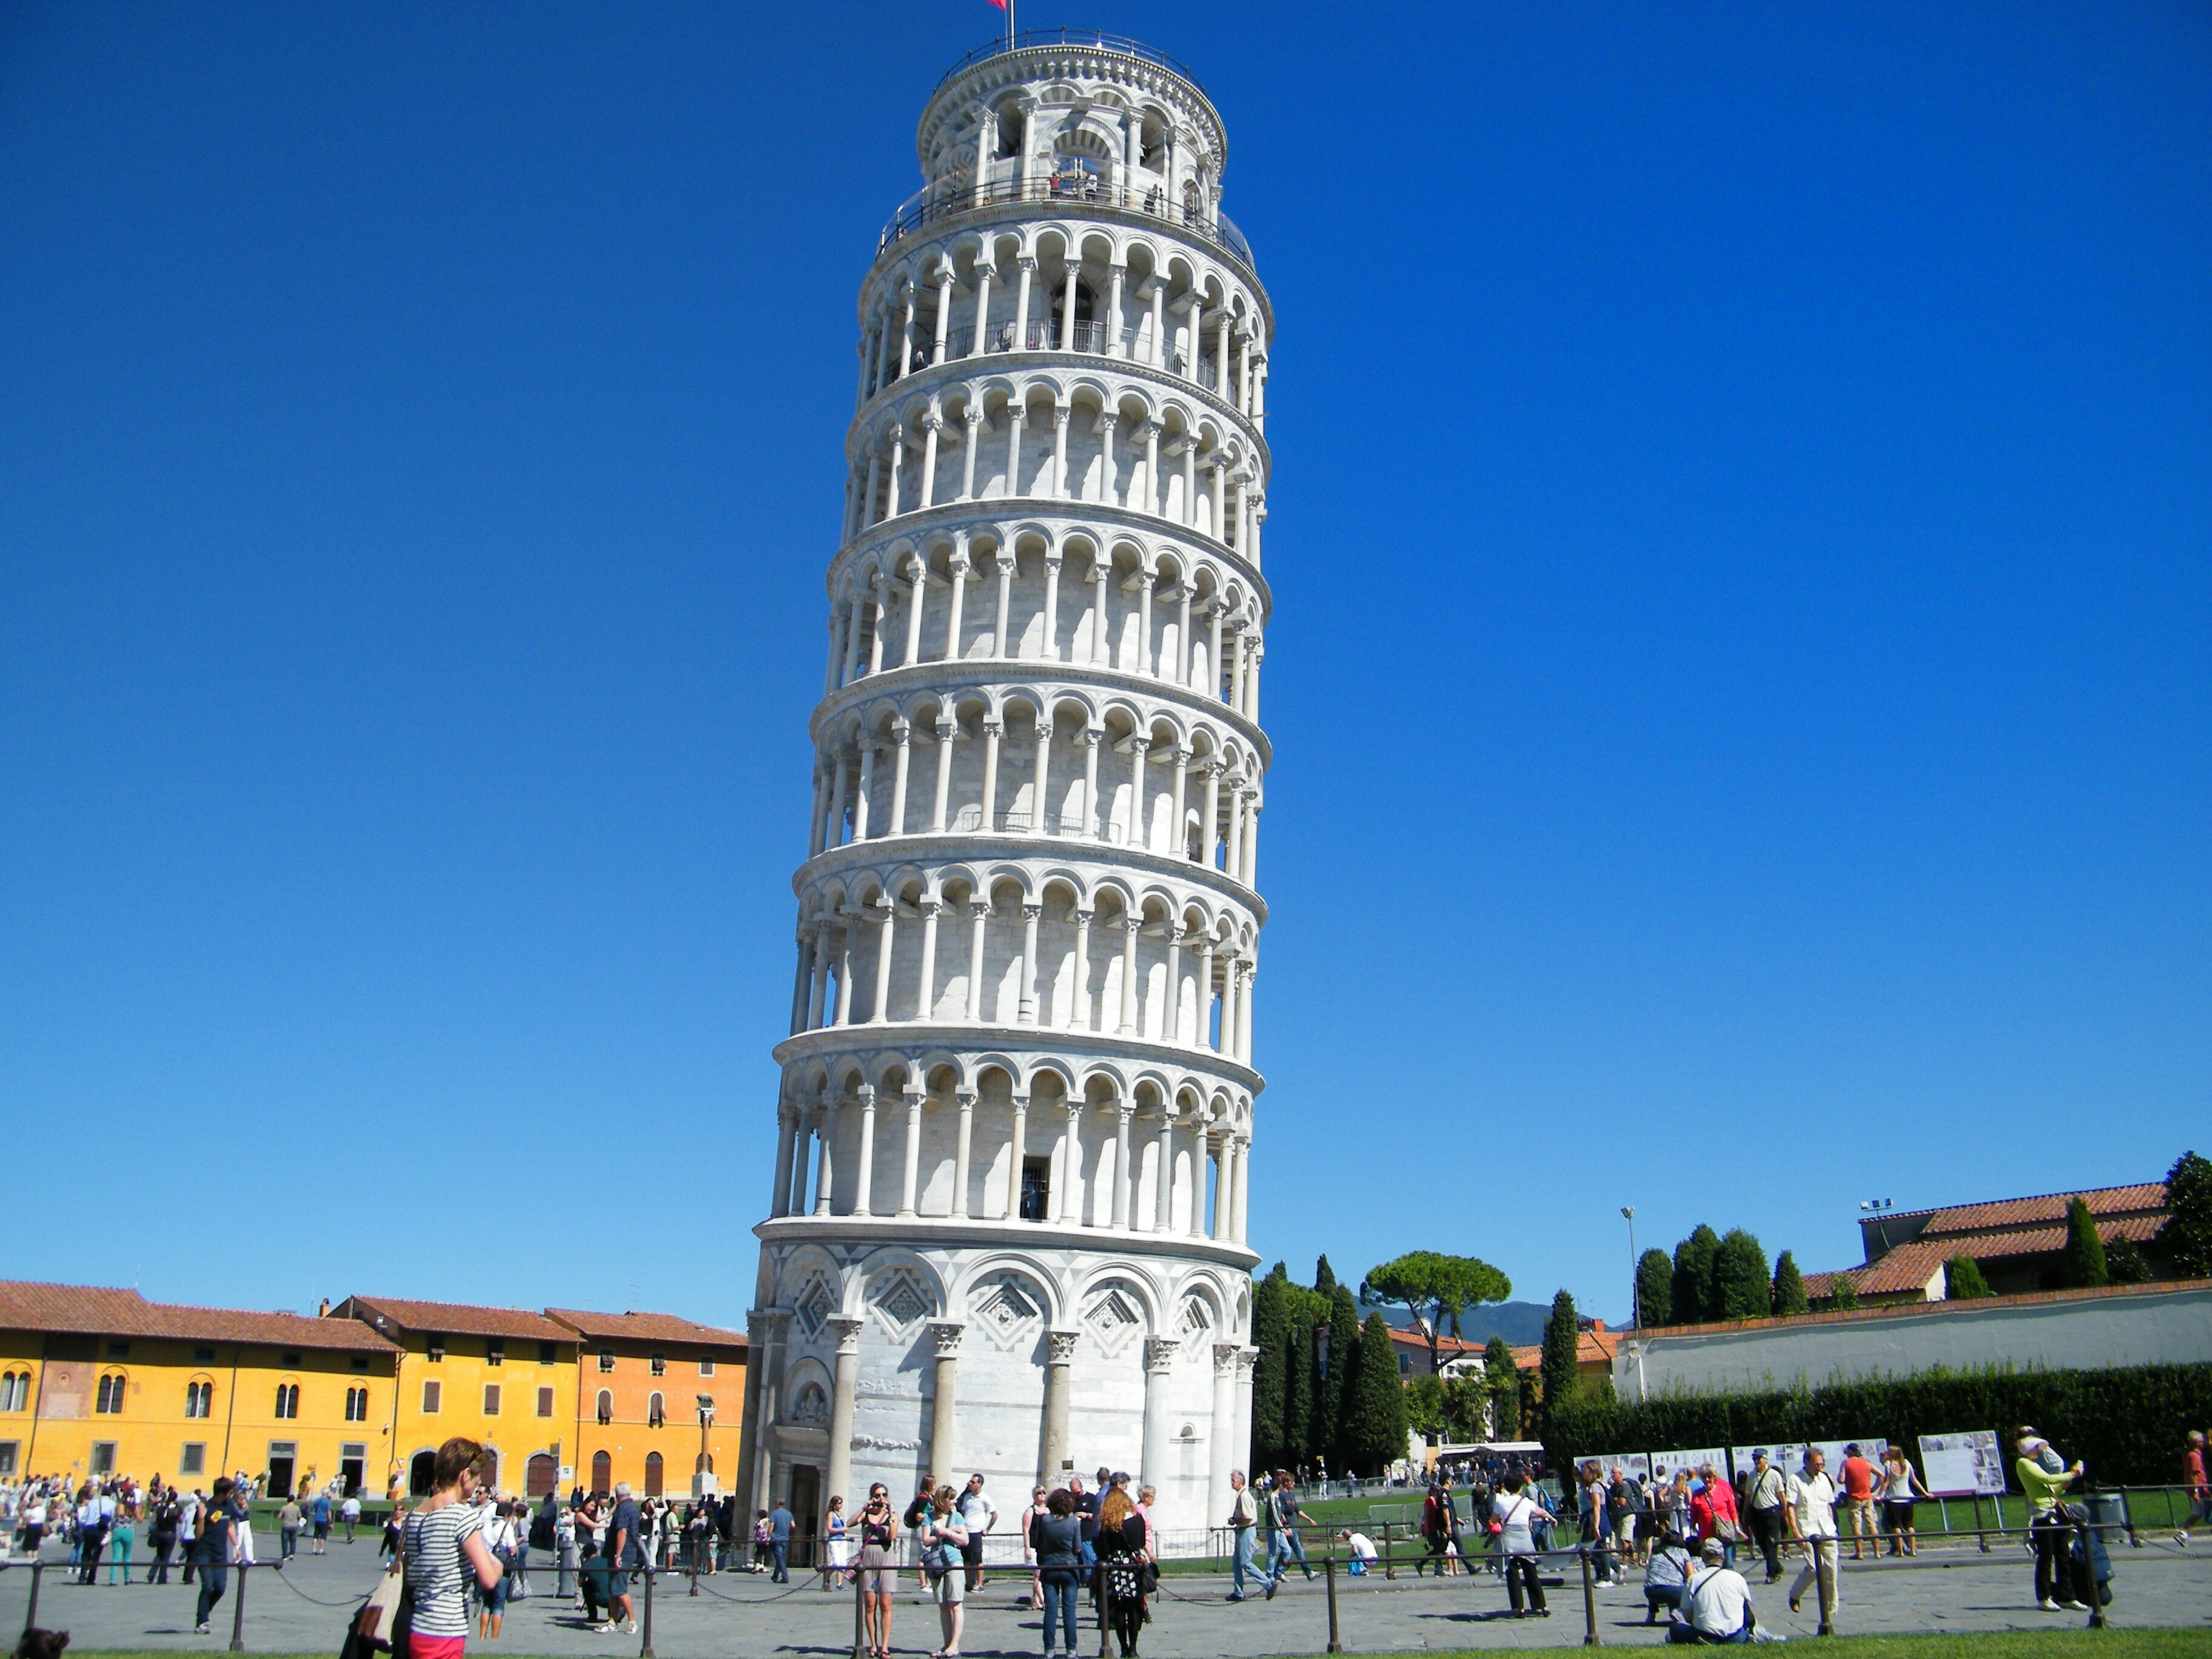
architecture, skyscraper, tower, plaza, landmark, italy, tower block, pisa, historical, metropolis, leaning tower, piazza dei miracoli, unintended tilt, pisan tower, metropolitan area